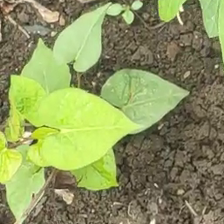
Weed species: Obscure_morning _glory(Ipomoea obscura)